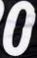
Number: 0